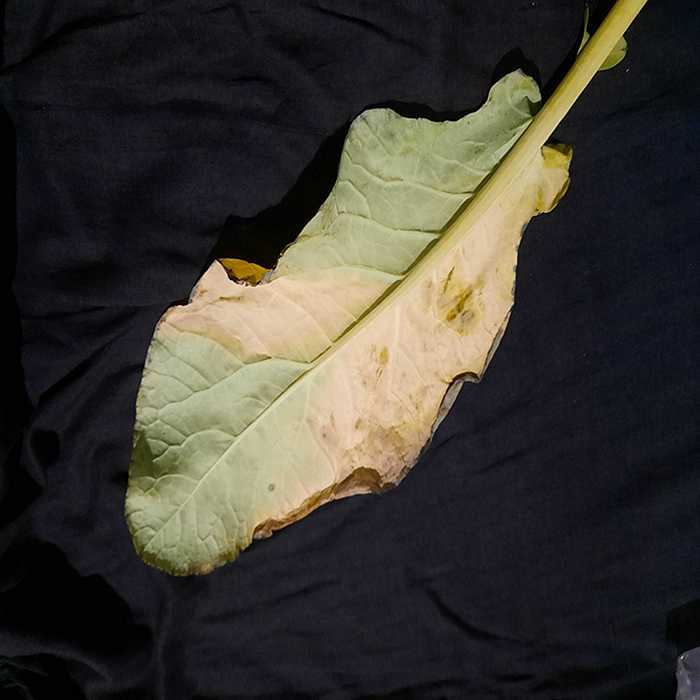
Plant: Cauliflower
Label: Black Rot